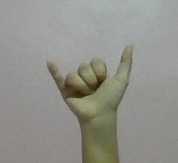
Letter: ya